Qilu culture

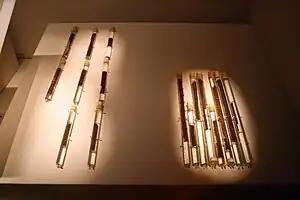
Bamboo slips of "Sun Tzu's Art of War " unearthed from Yinqueshan Han Tomb

Qilu culture, also known as Haidai culture, is a regional culture that originated and developed in Shandong Province, China. The Qilu Cultural District is centered around the Taiyi Mountains and encompasses the region east of the Beijing-Hangzhou Grand Canal in present-day Shandong Province, northern Jiangsu Province, and the Liaodong Peninsula. This cultural area aligns with the Jiaoliao Mandarin District and the Jilu Mandarin Districts within Shandong Province.